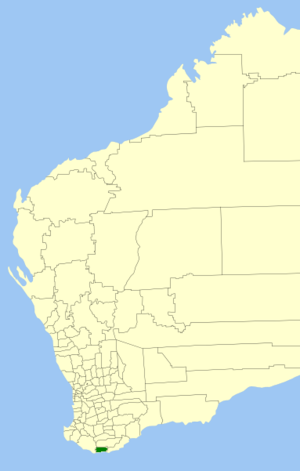
Le Comté de Denmark est une zone d'administration locale sur la côte sud-est de l'Australie-Occidentale en Australie. Le comté est situé à 55 km à l'ouest d'Albany et à 420 kilomètres au sud-sud-est de Perth, la capitale de l'État.